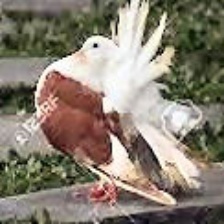
Species: JACOBIN PIGEON
Scientific name: COLUMBA LIVIA